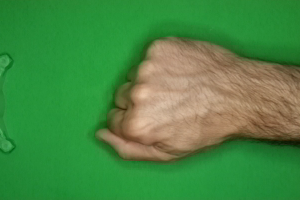
Label: rock